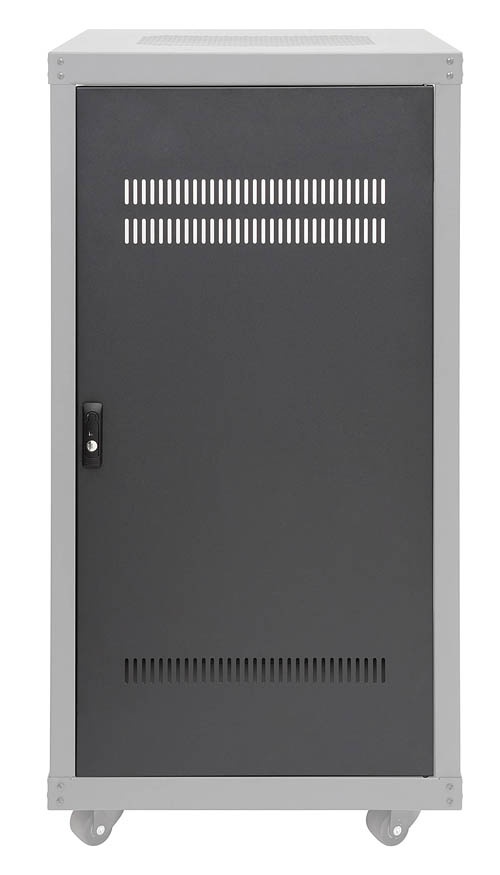
Samson SRK Pro Metal Rack Doors - 16-Space Front/Rear Equipment Rack Doors For
SRK Pro Metal Rack Doors - 16-Space Front/Rear Equipment Rack Doors For SRKPRO16 Model (HL00276487) Publisher: Samson Audio Category: Music Related Products Series: Samson Audio Format: General Merchandise Designed specifically for use with Samson SRK Pro Racks (sold separately), the Samson SRK Pro Metal Rack Doors are available in four sizes to accommodate any SRK Pro Rack setup: 8-space, 12-space, 16-space and 21-space. Packaged and sold individually, these rack doors are constructed of commercial-grade cold rolled steel with top and bottom perforations for passive ventilation. They are made to fit in both the front and rear rack panels, and can be easily hinged on either side (right or left) via a dual spring-loaded hinge system. Lastly, the SRK Pro Metal Rack Doors all have a spring-loaded locking latch handle (key included) to provide convenient/secure access to your rackmounted gear. Inventory # : 00276445 UPC: 809164020103 ISBN: Width: 25" Length: 34" Height: 3.236" Product Weight: 12.8 lbs. Condition: New Item# 00276445 Authorized Dealer
Brand: Samson
Category: Arts & Entertainment > Hobbies & Creative Arts > Musical Instrument & Orchestra Accessories > Percussion Accessories > Drum Kit Hardware > Drum Kit Mounting Hardware > Rack Systems